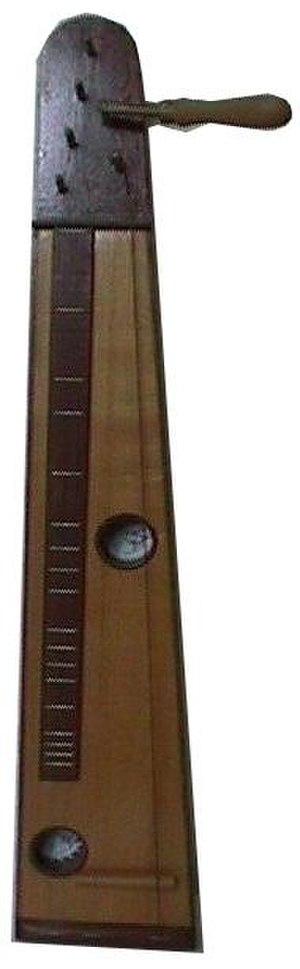
Épinette des Vosges avec clé d'accord.